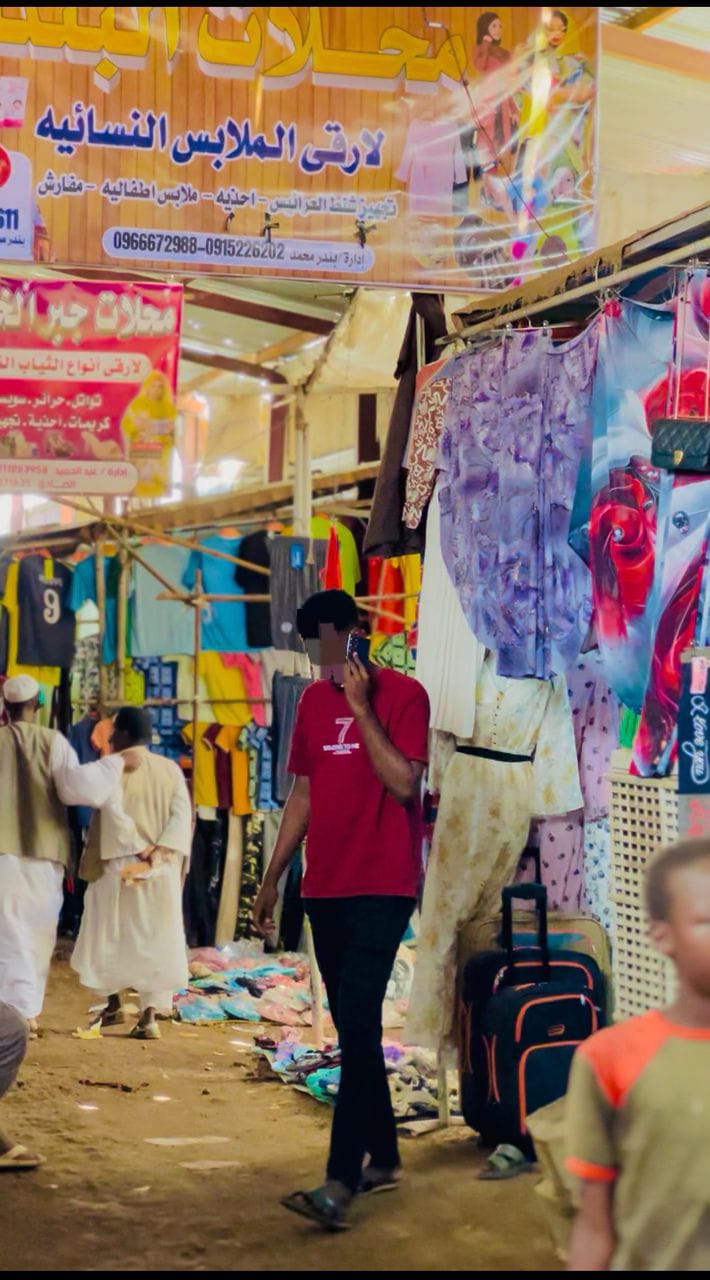
الوصف بالفصحى: شاب يقف في سوق ملابس
الوصف بالعامية السودانية: زول واقف في سوق هدوم
التصنيف: Marketplaces